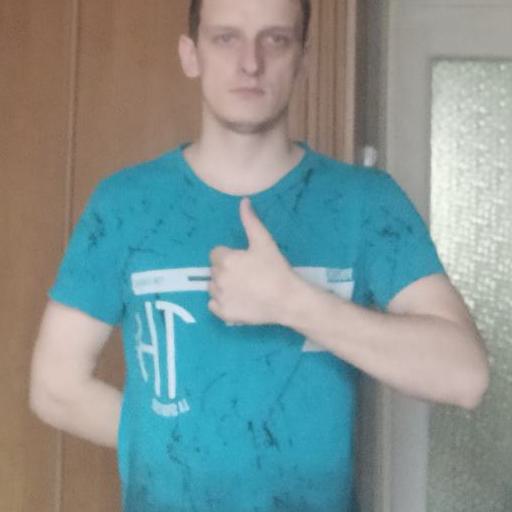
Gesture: like